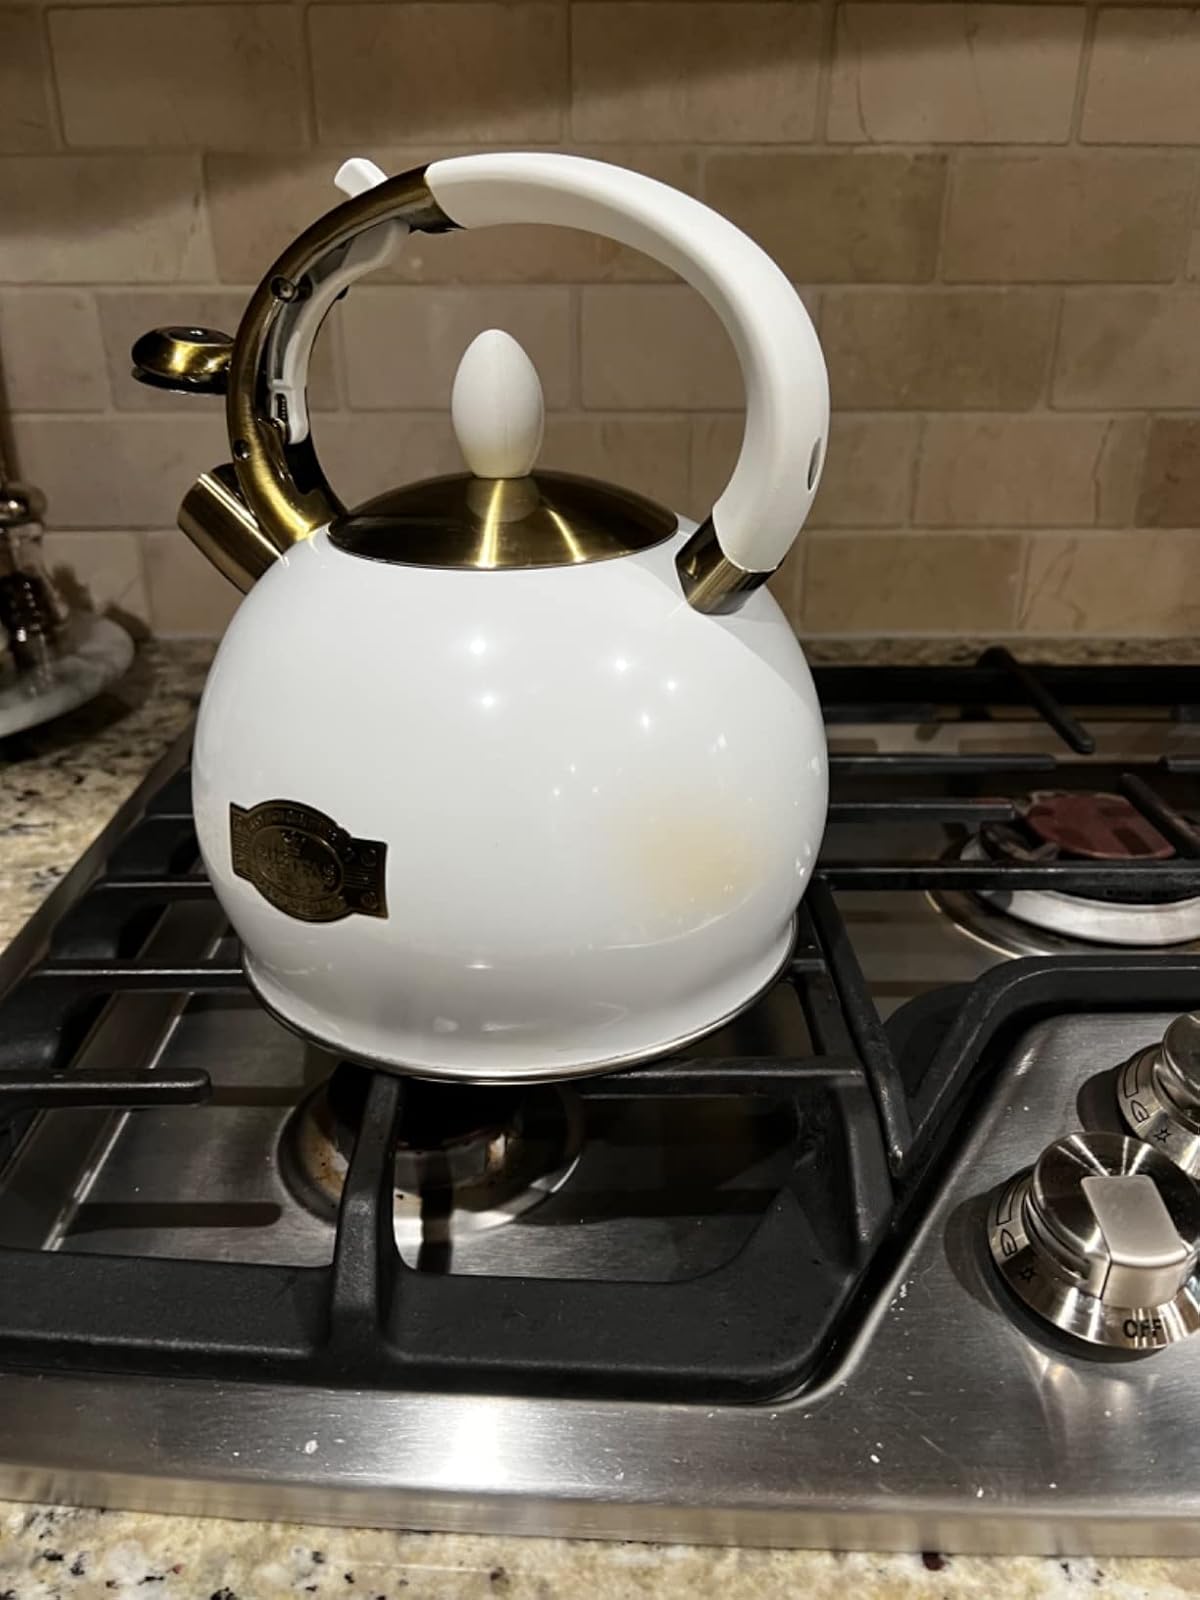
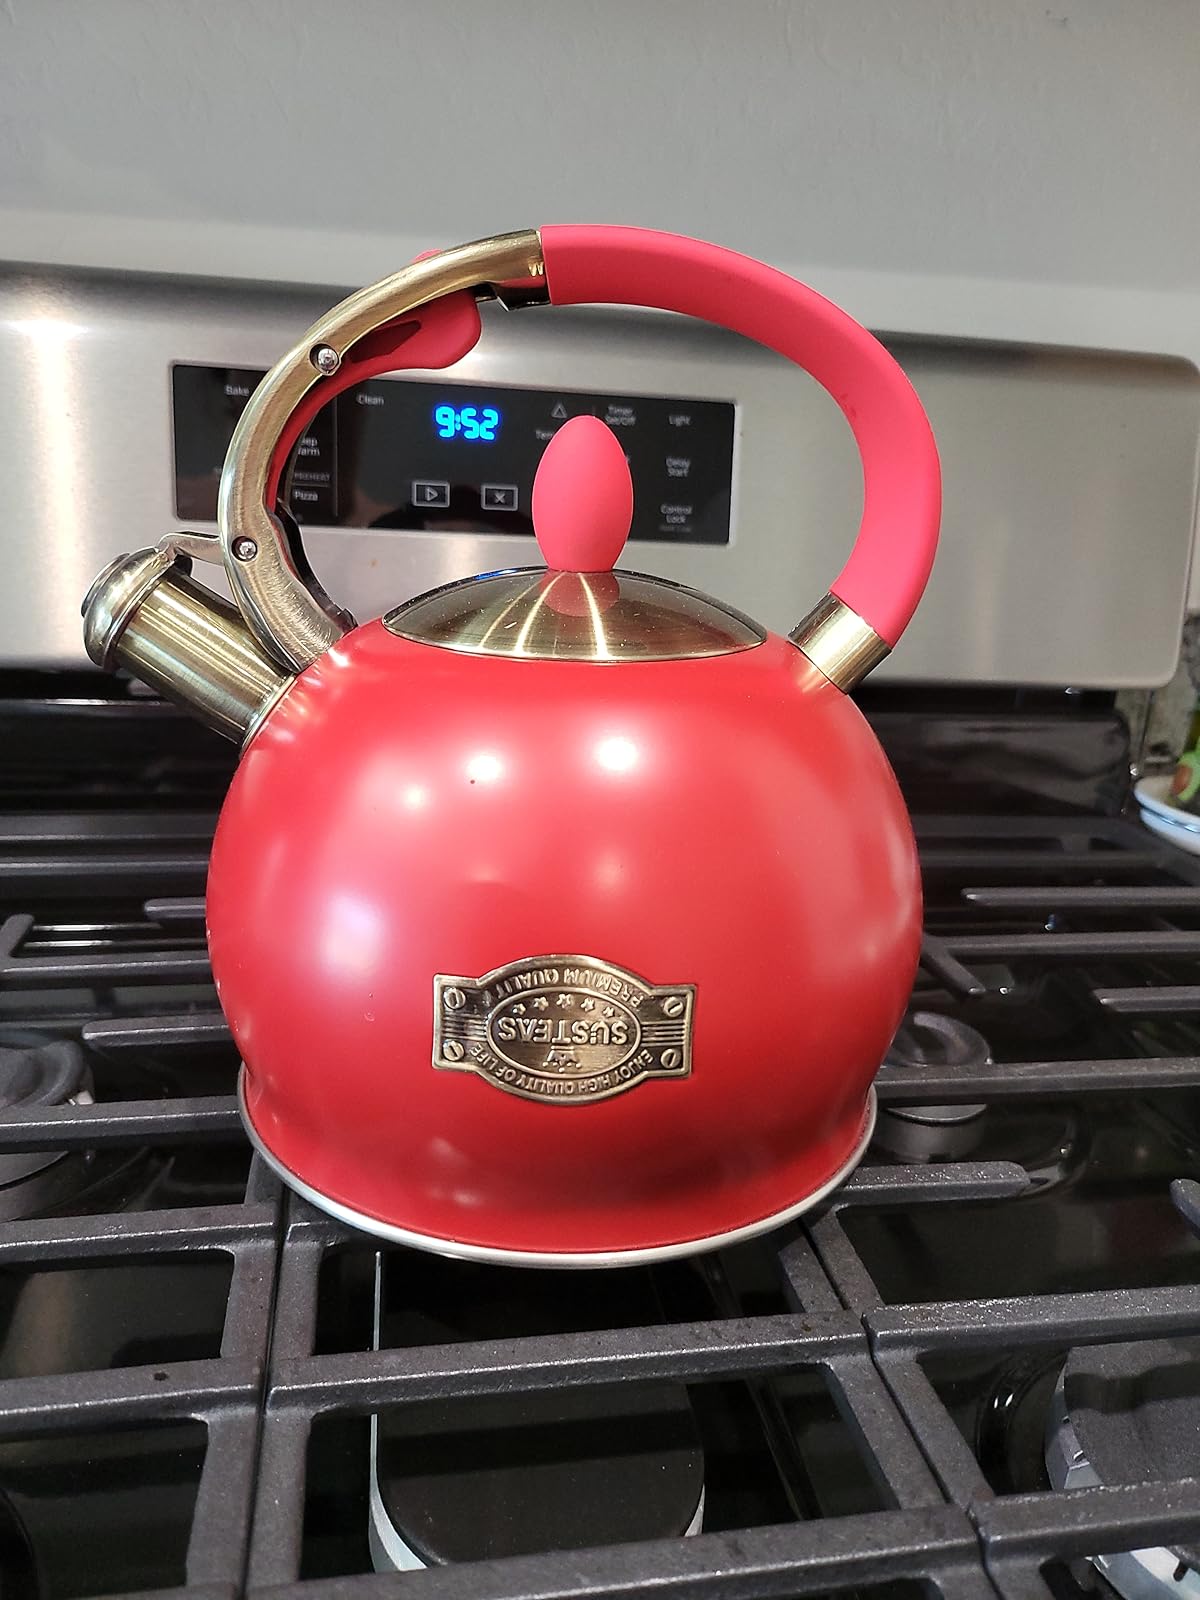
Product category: items_kettle
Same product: no